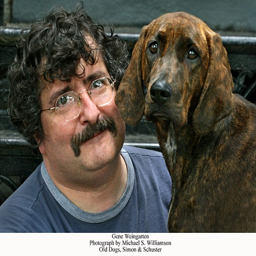
person the dog with journalist